File (formation)

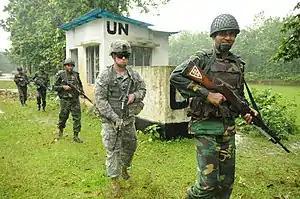
Troops from the U.S. and Bangladesh march in single file during a tactical training exercise during 2014.

A file is a military term for a number of troops drawn up in line ahead, i.e. one behind the other in a column. The number of files is the measure of the width of a column of troops in several ranks one behind the other.